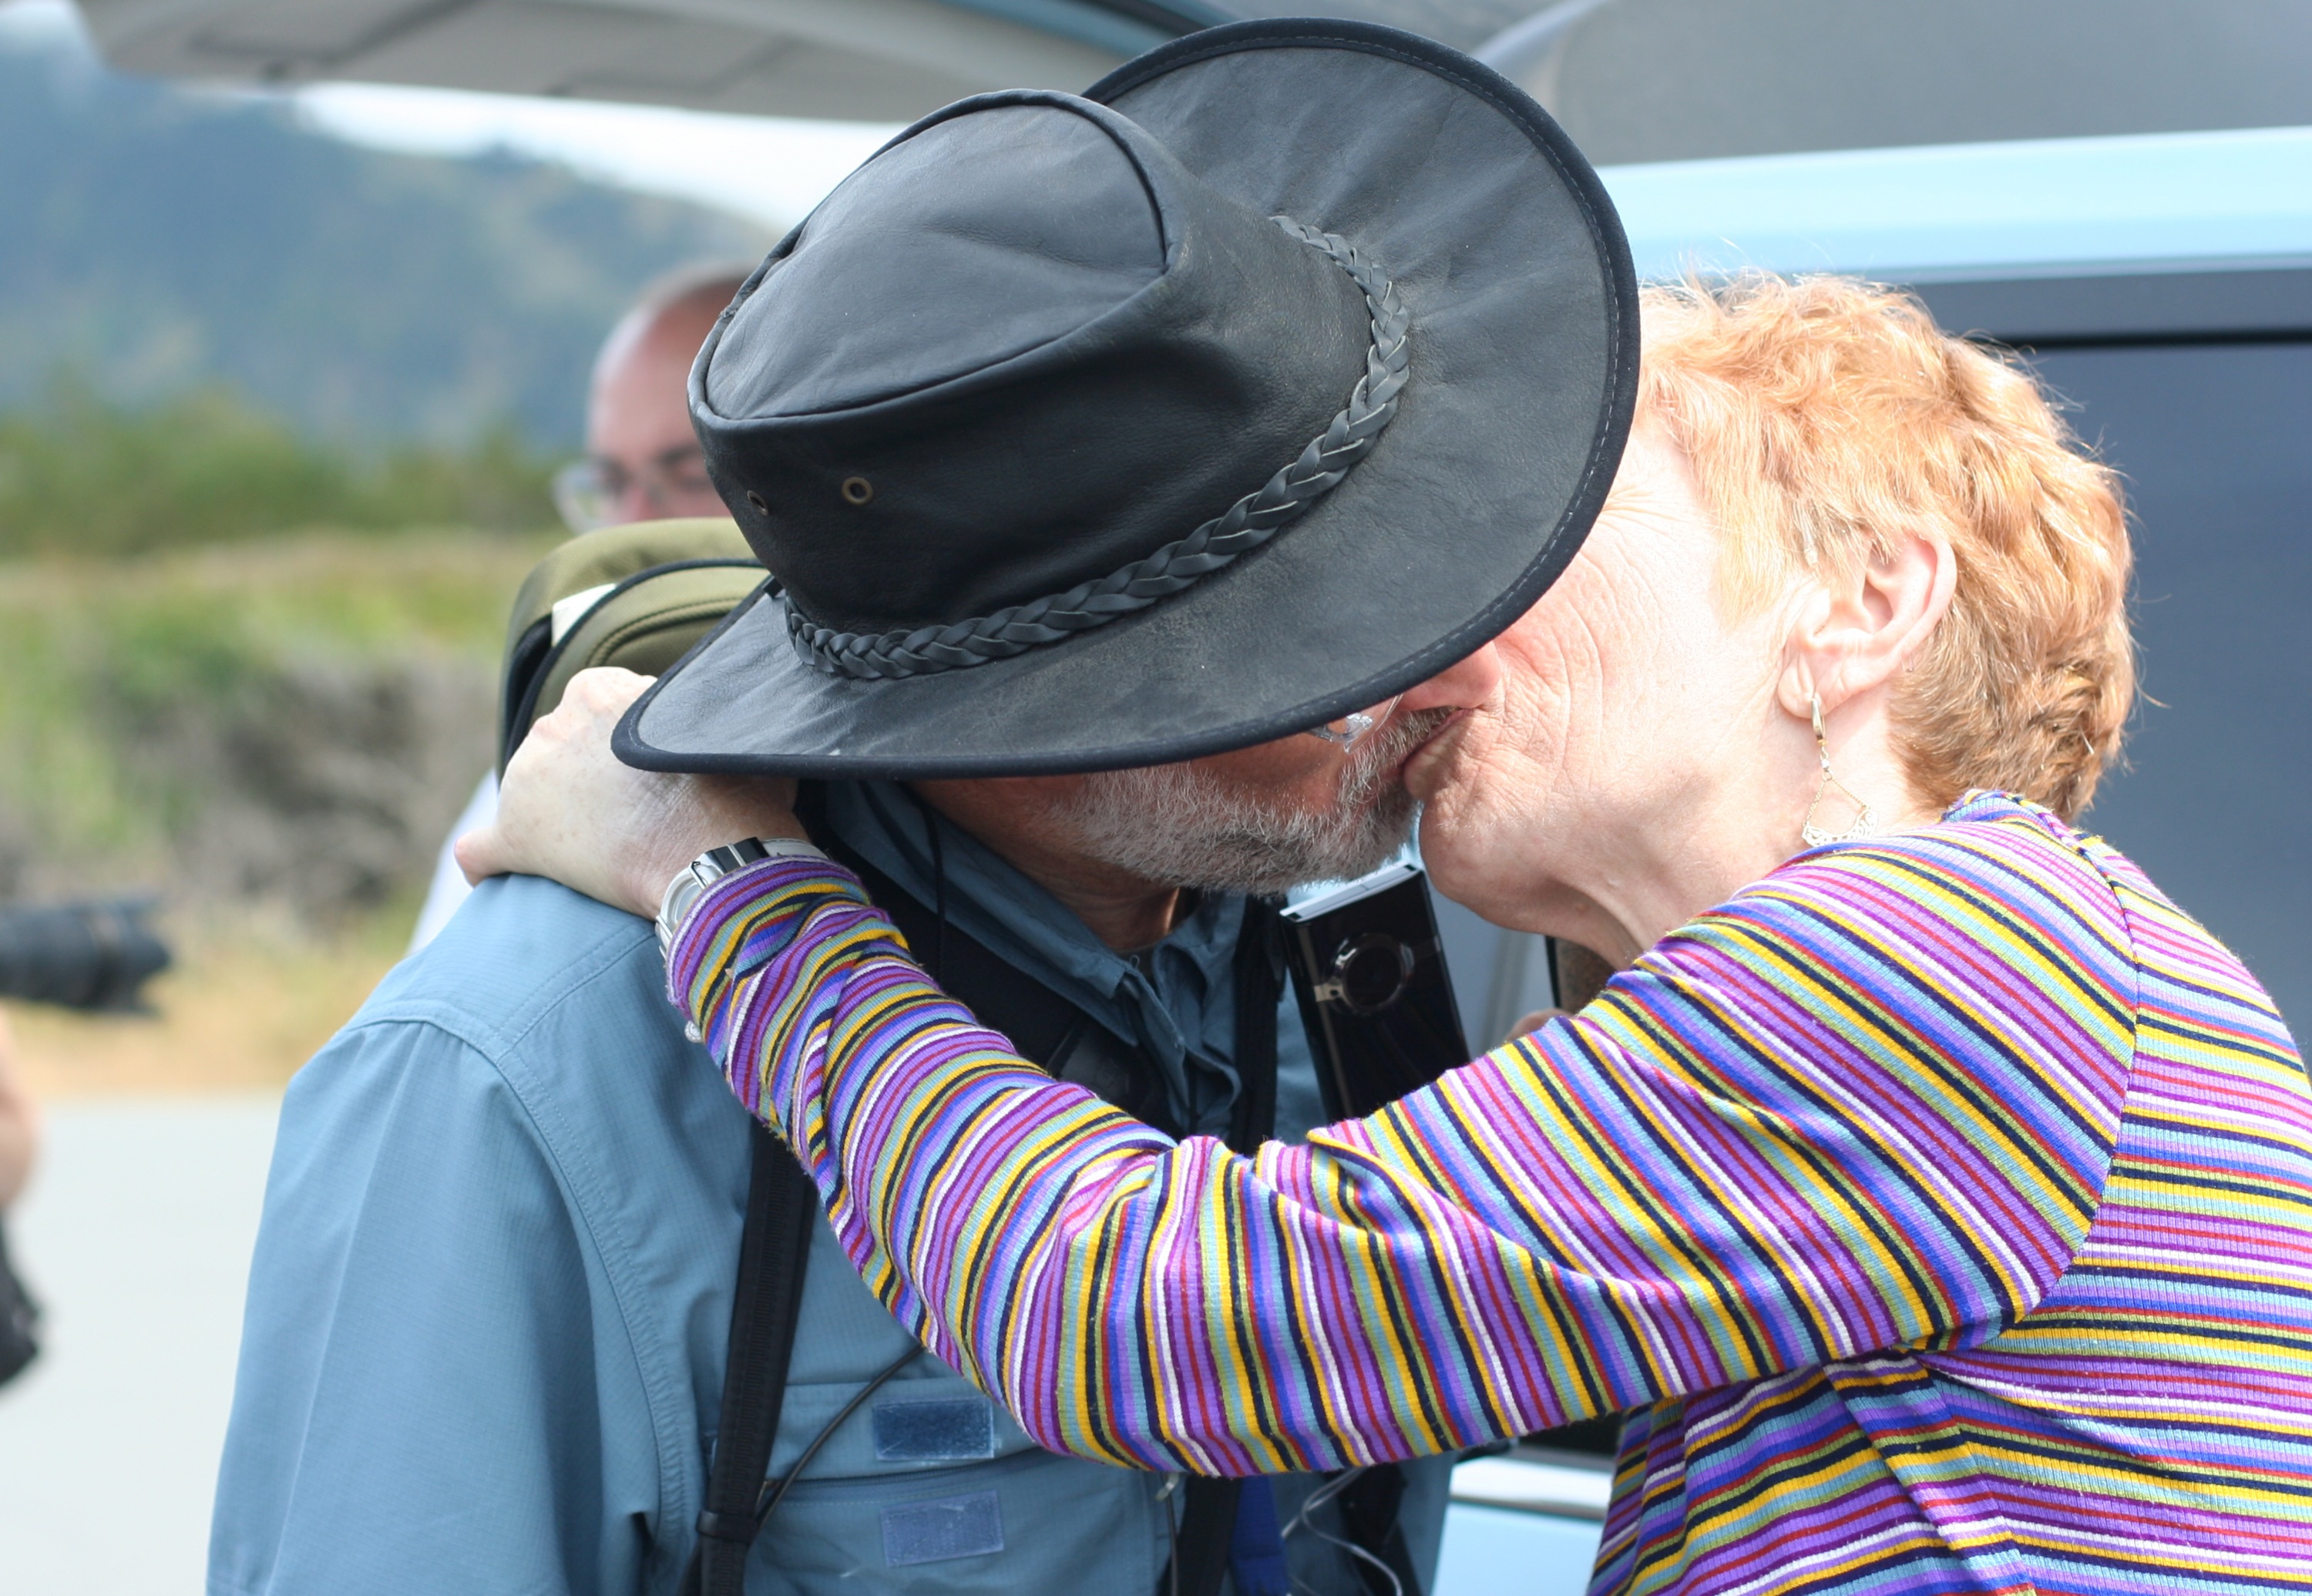
man, person, people, monterey, nmc2009, pointlobos, interaction